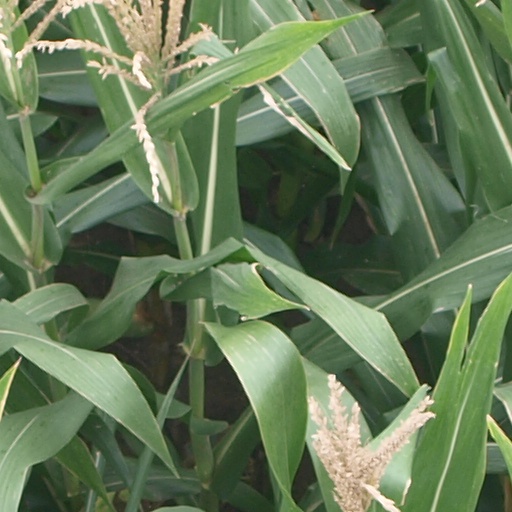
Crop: maize; corn